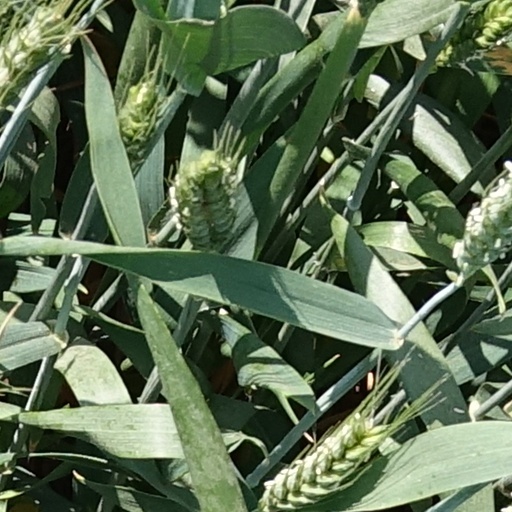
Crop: wheat